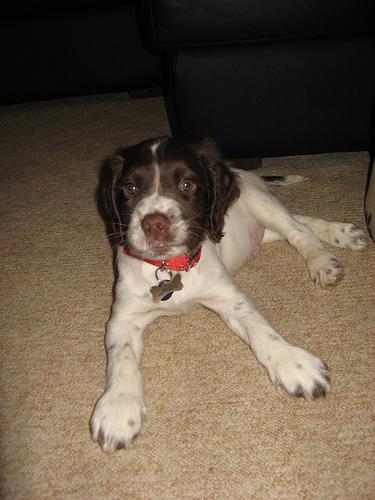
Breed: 276-n000112-English_springer